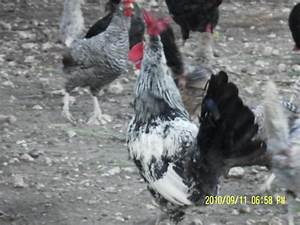
Label: gallina